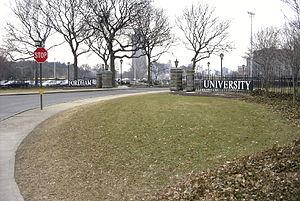
L'université Fordham est une université américaine catholique privée située à New York. Si elle est considérée comme un établissement indépendant, elle conserve toutefois de forts liens avec son héritage jésuite. Elle fait partie des 28 établissements membres de l'association des colleges et universités jésuites. Dans The Fiske Guide to Colleges 1998, on pouvait ainsi lire que « Pour la plupart des étudiants, l'influence catholique est positive » et que « cet héritage catholique est l'un des principaux atouts de cette université ». Elle constitue l'un des trois principaux établissements d'enseignement supérieur de la ville de New York après sa rivale new-yorkaise privée Columbia, et l'université de New York, qui est également une université privée.